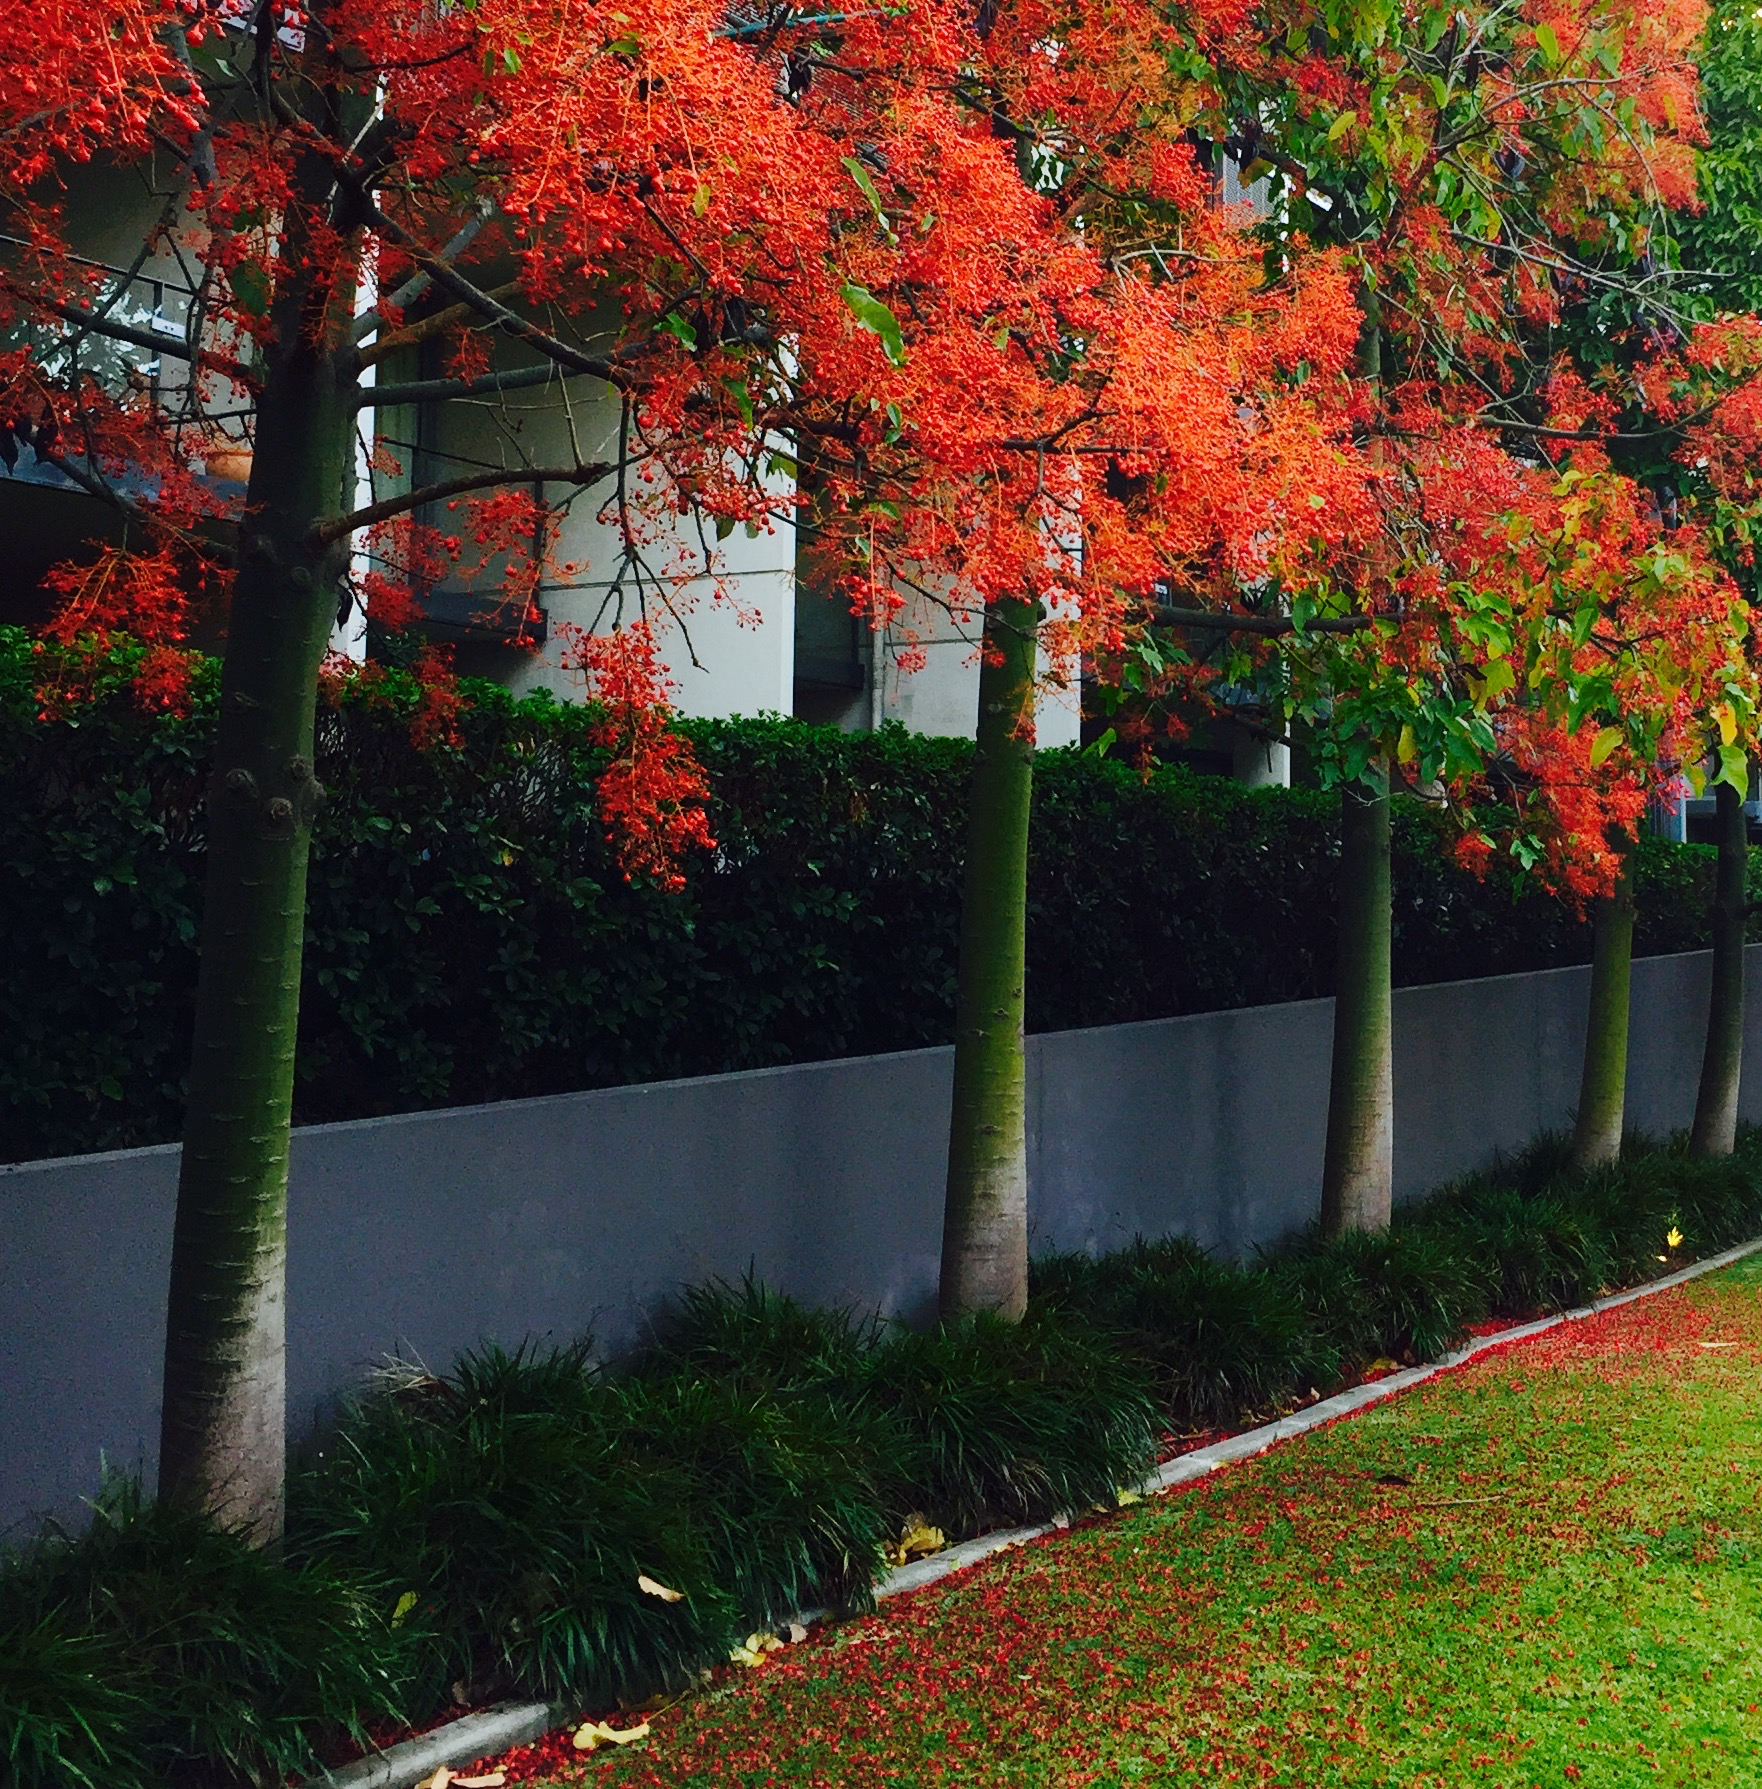
tree, grass, plant, lawn, leaf, flower, red, autumn, backyard, botany, garden, season, maple tree, shrub, yard, woody plant